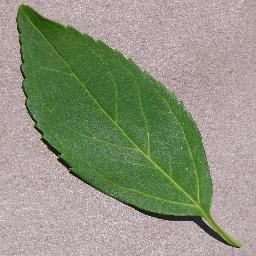
Label: Cherry___healthy